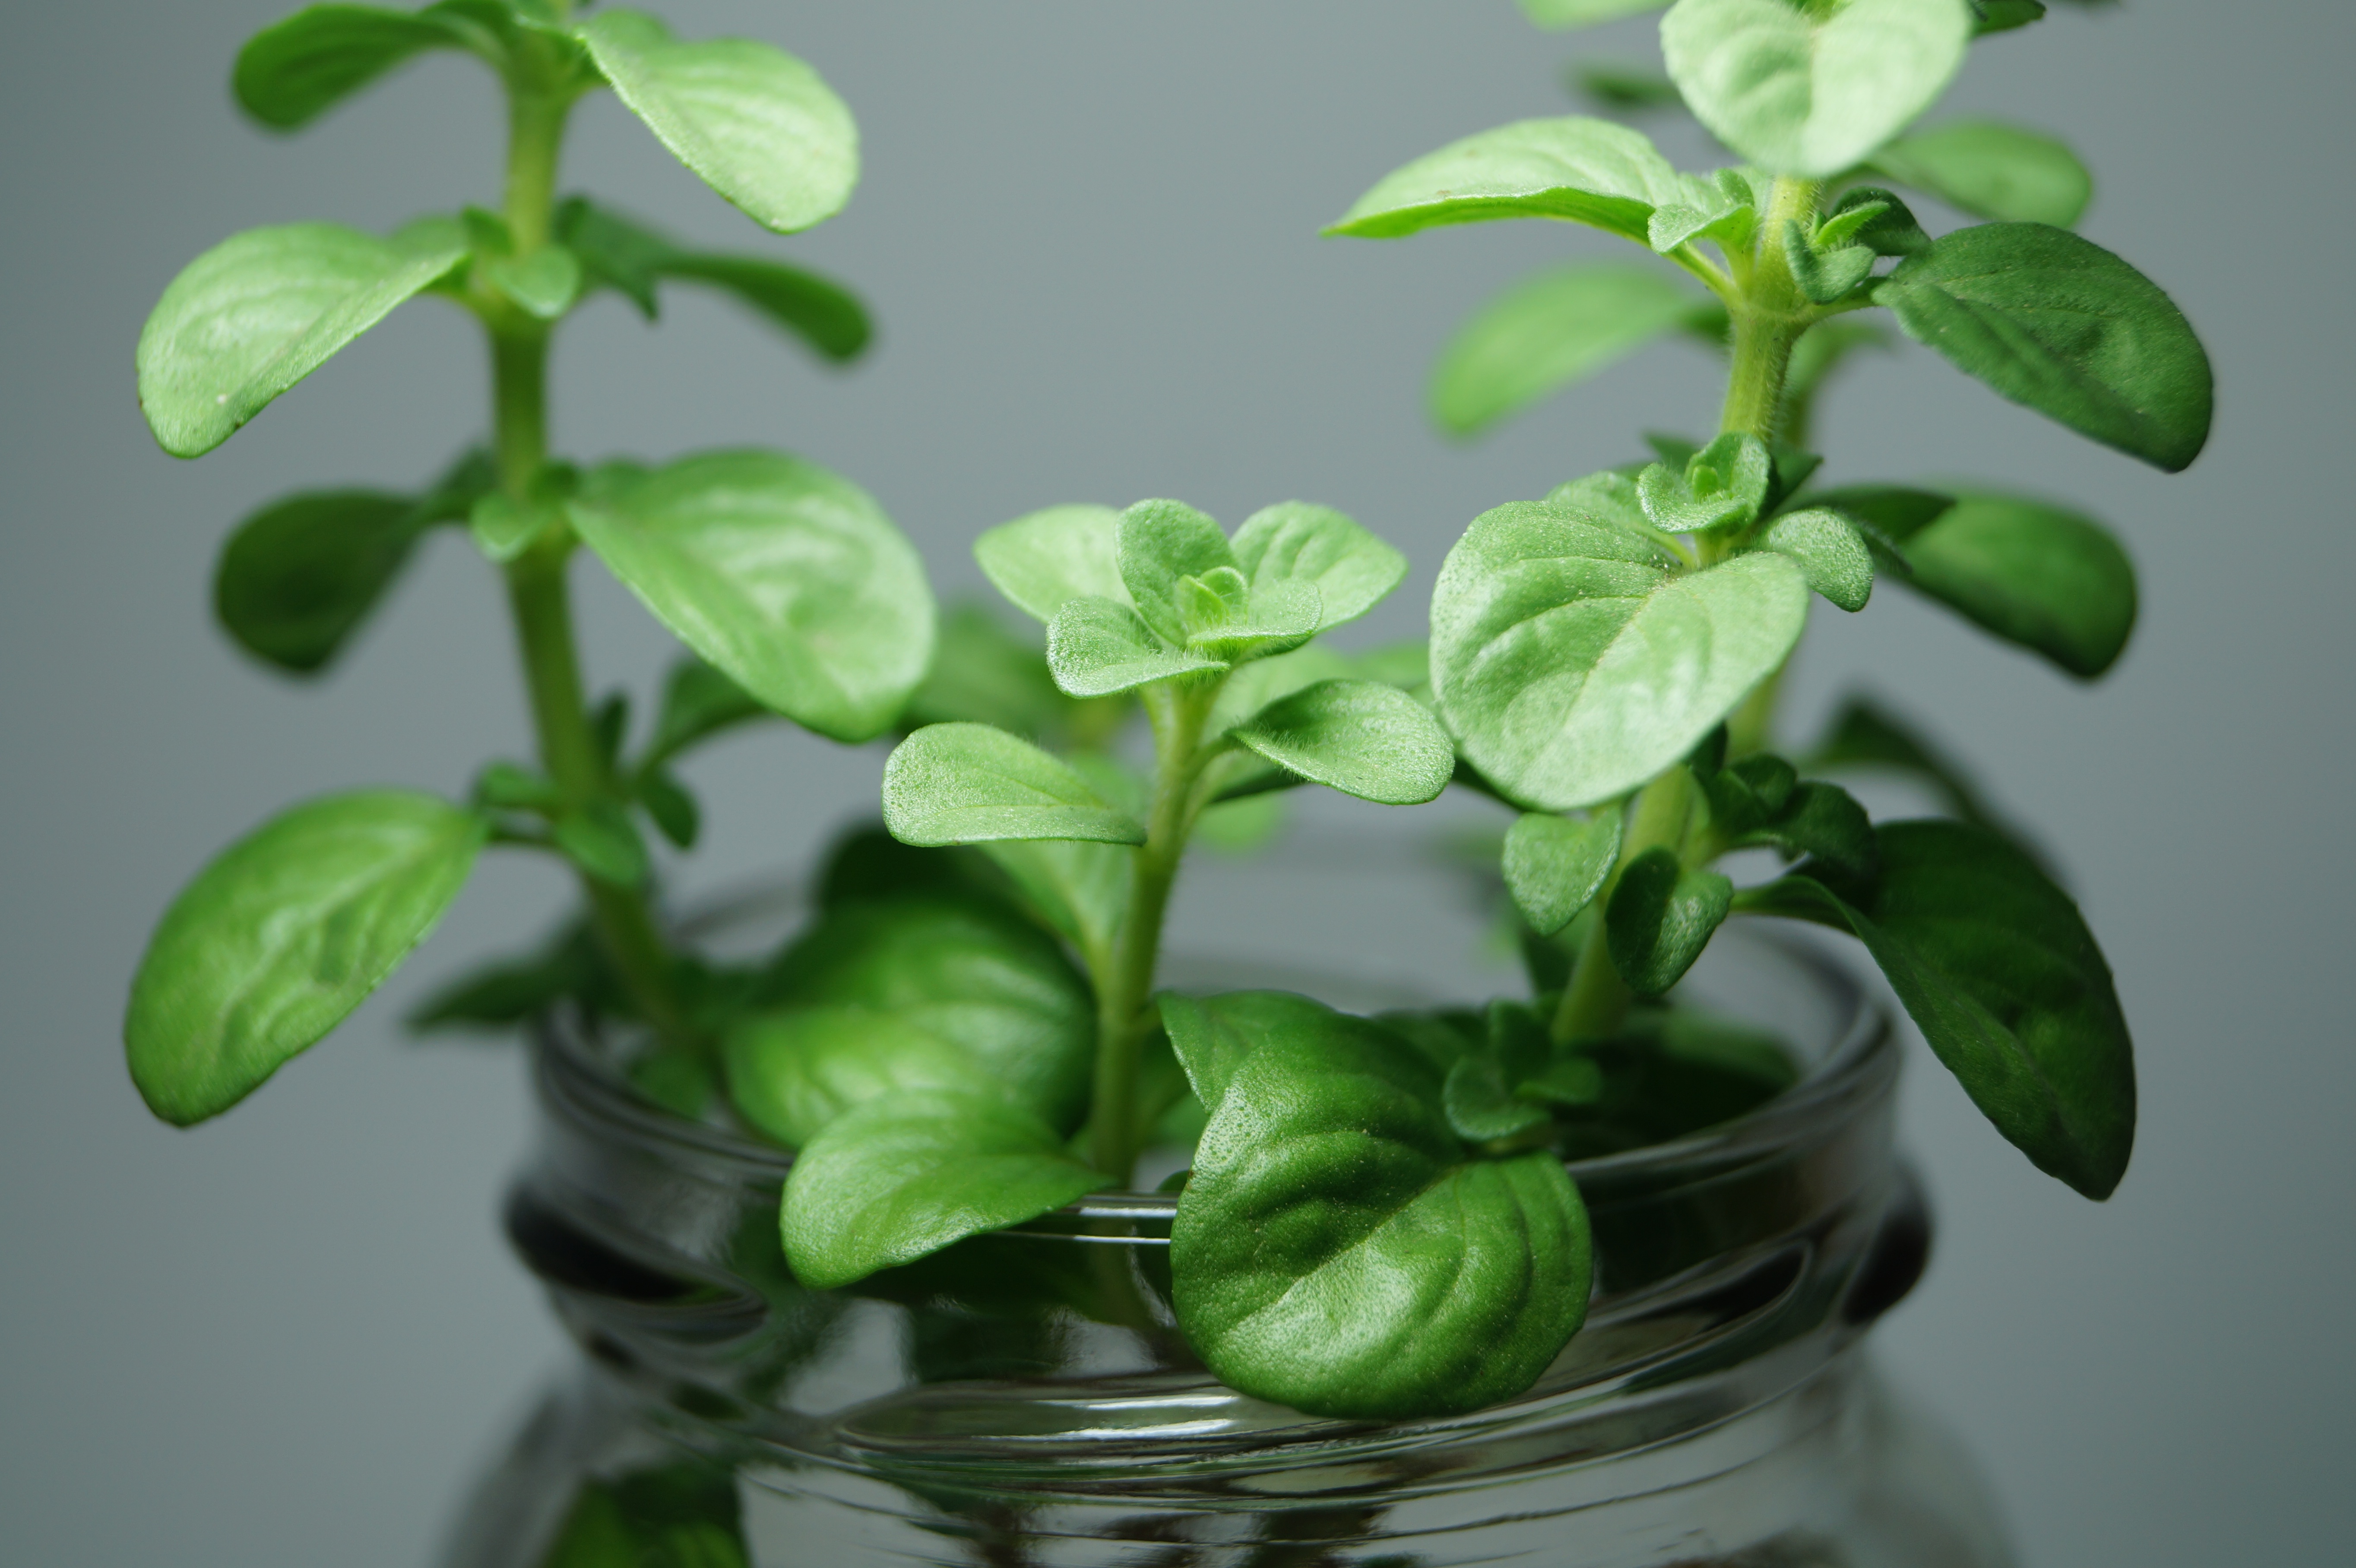
nature, plant, flower, food, green, herb, produce, vegetable, mint, basil, marjoram, aromatic, flowering plant, infusion, aromatic plant, aromatic plants, aromatic herbs, land plant, fines herbes